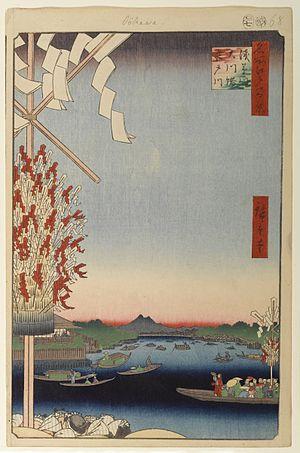
Les Cent vues d'Edo constituent, avec Les Cinquante-trois Stations du Tōkaidō et Les Soixante-neuf Stations du Kiso Kaidō, l'une des séries d'estampes majeures que compte l'œuvre très abondante du peintre japonais Hiroshige. Malgré le titre de l'œuvre, réalisée entre 1856 et 1858, il y a en réalité 119 estampes qui toutes utilisent la technique de la xylographie. La série appartient au style de l'ukiyo-e, mouvement artistique portant sur des sujets populaires à destination de la classe moyenne japonaise urbaine qui s'est développée durant l'époque d'Edo. Plus précisément, elle relève du genre des meisho-e célébrant les paysages japonais, un thème classique dans l'histoire de la peinture japonaise. Quelques-unes des gravures sont réalisées par son élève et fils adoptif, Utagawa Hiroshige II qui, pendant un temps, utilise ce pseudonyme pour signer certaines de ses œuvres.